2010 Winter Olympics closing ceremony

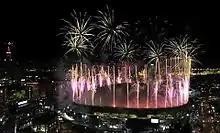
Fireworks over BC Place during the closing ceremony

In Australia coverage was carried on the Nine Network and Foxtel.